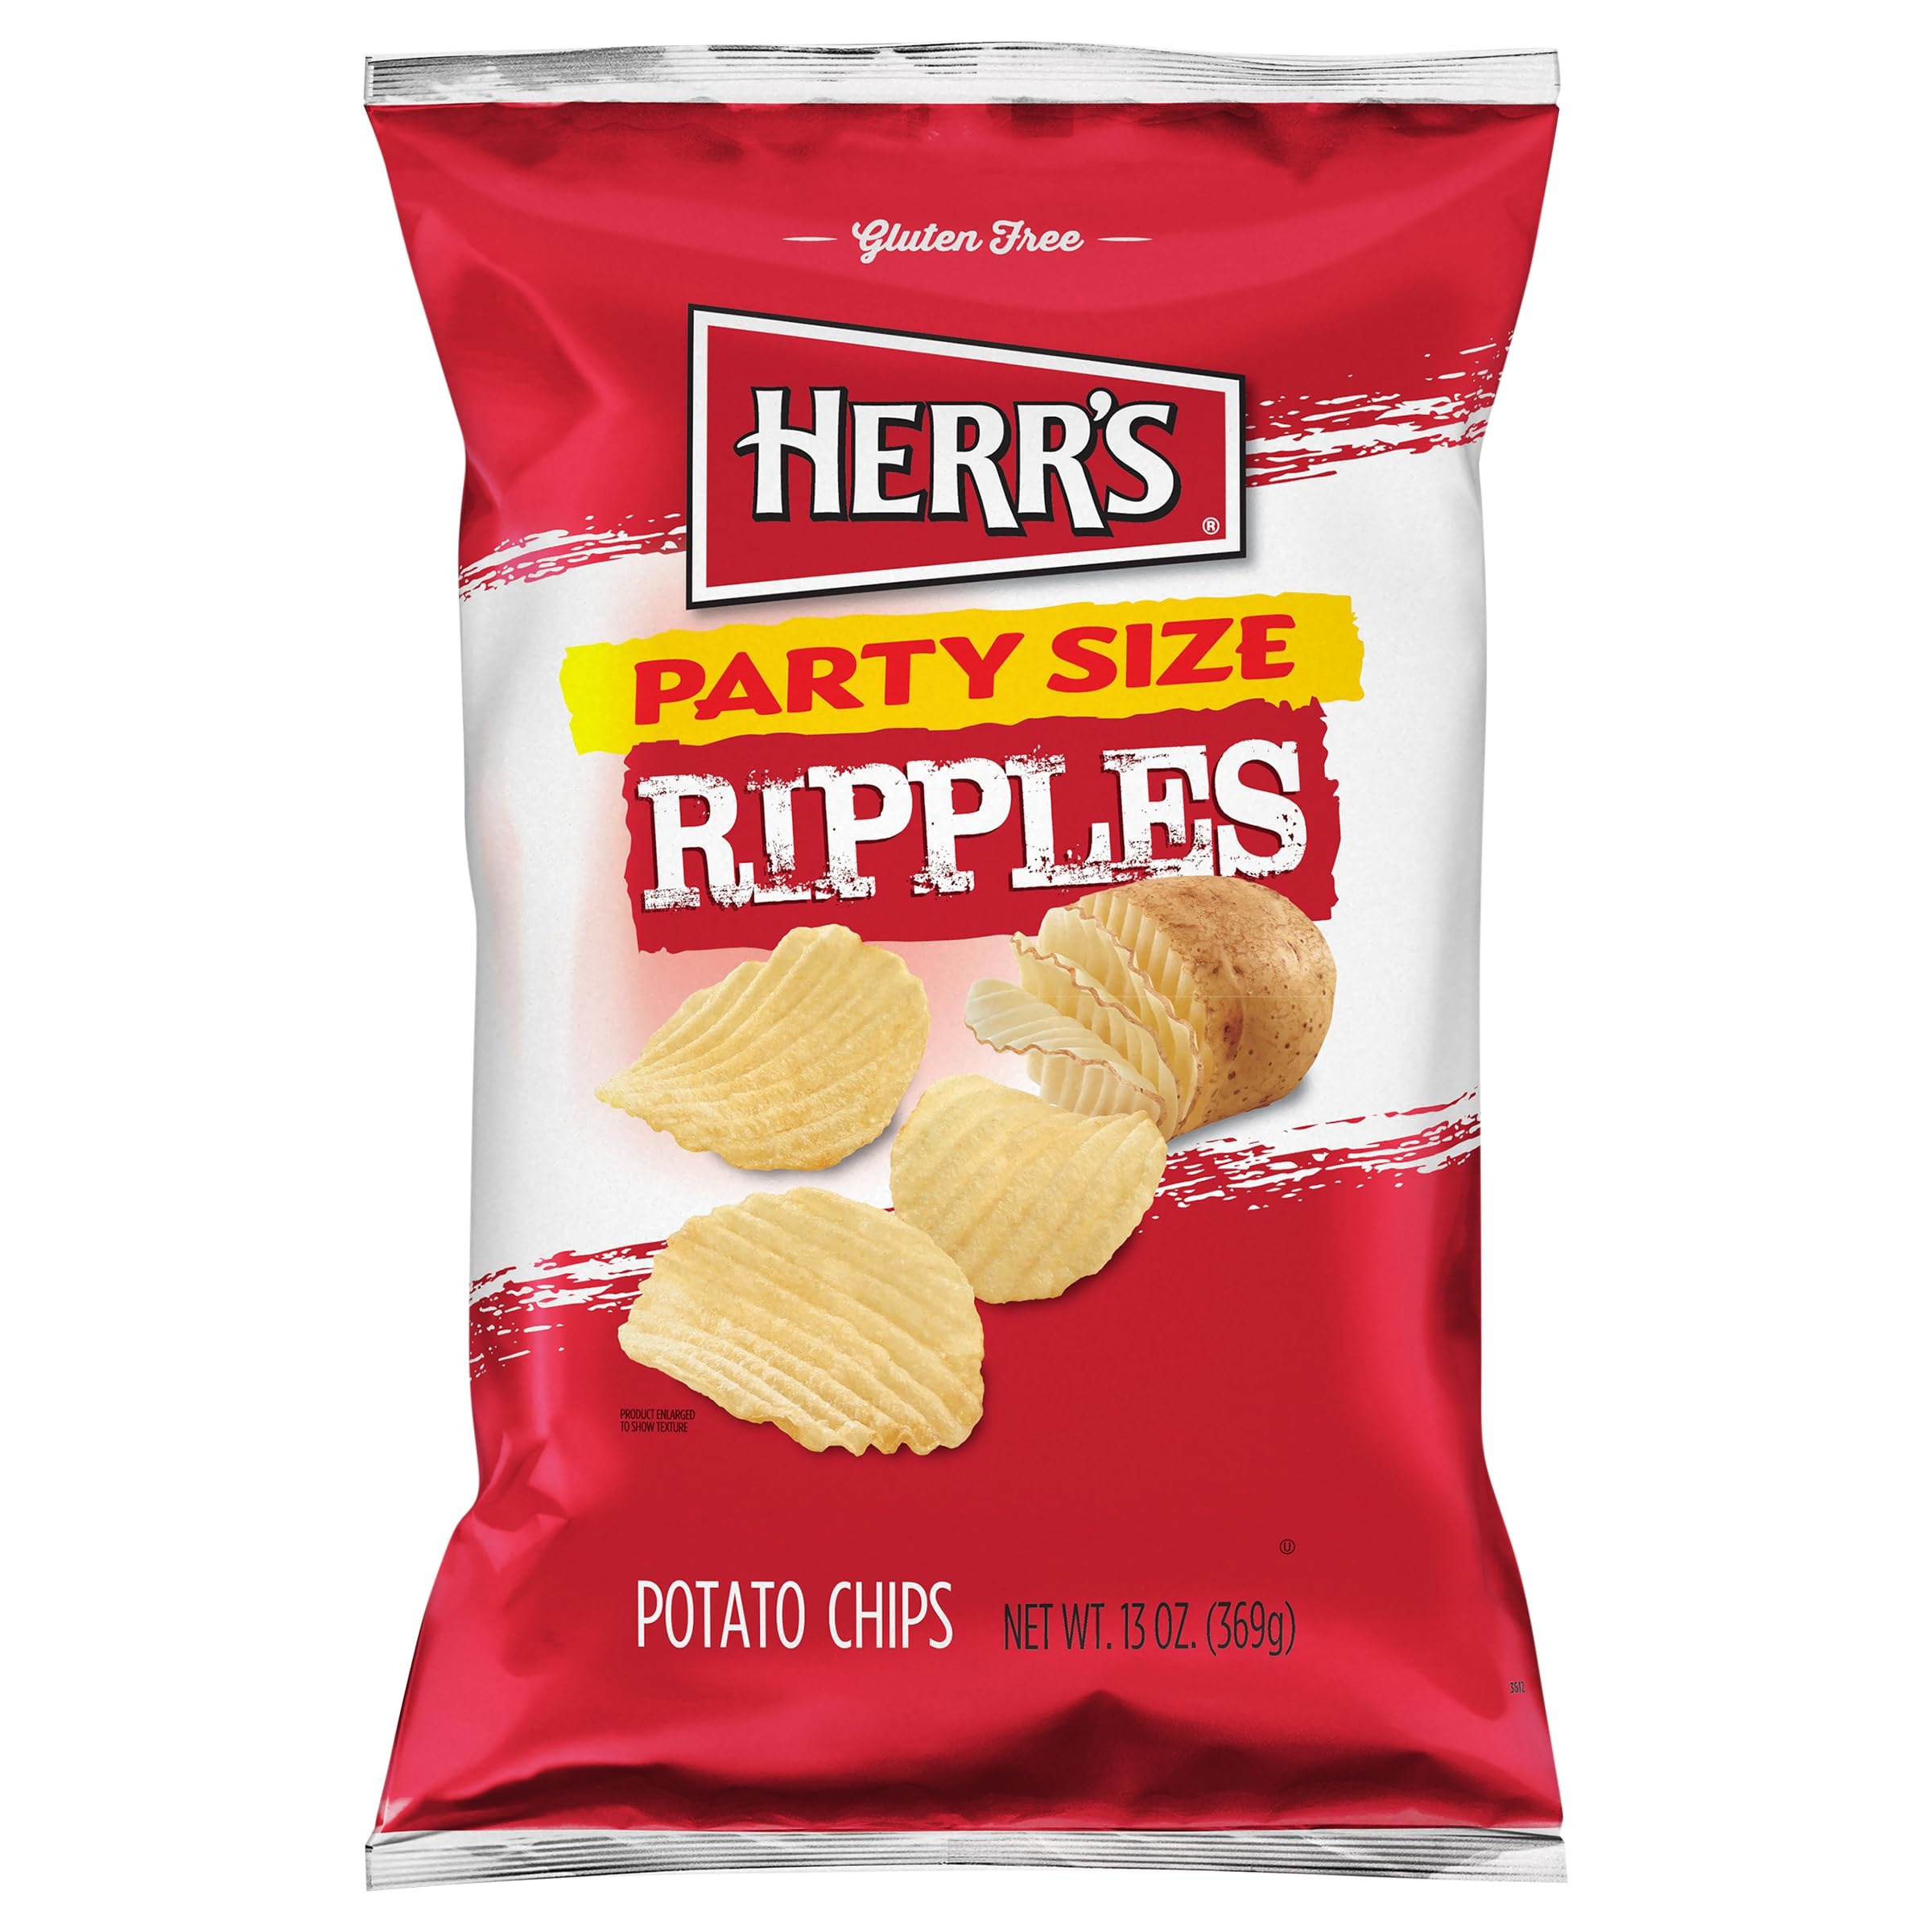
Item Name: Herrs, Chips Original Ripple Party Size, 13 Ounce
Product Description: Potato Chips And Crisps
Value: 13.0
Unit: Ounce

Price: 10.66